Compassionate conservation

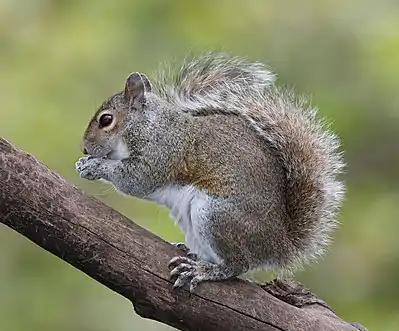
The Eastern gray squirrel is considered an invasive species in some countries. Advocates for compassionate conservation argue that killing individual animals like this is unnecessary.

Compassionate conservation is a discipline combining the fields of conservation and animal welfare. Historically, these two fields have been considered separate and sometimes contradictory to each other. The proposed ethical principles of compassionate conservation are: "first do no harm, individuals matter, inclusivity, and peaceful coexistence".